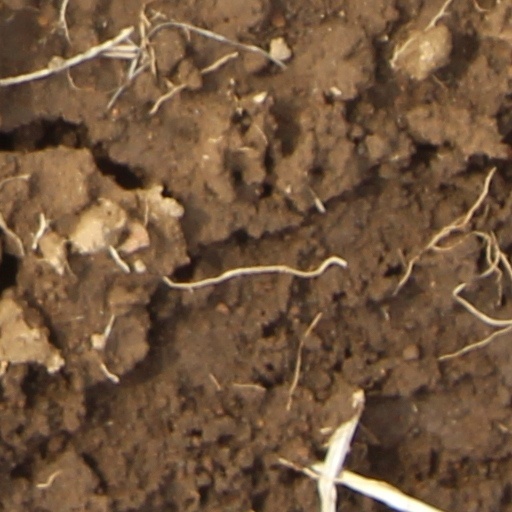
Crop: wheat